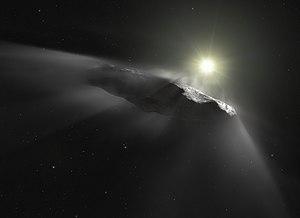
Robert J. Weryk, né en 1981, est un physicien et astronome canadien. Il travaille actuellement à l'Université d'Hawaï à Mānoa, où il a découvert le premier objet interstellaire connu, 1I/ʻOumuamua. Il a également publié de nombreux articles sur les météores et d'autres sujets astronomiques.